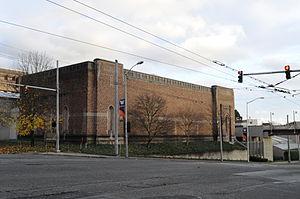
La Henry Art Gallery est le musée d'art de l'Université de Washington à Seattle, Washington, États-Unis.